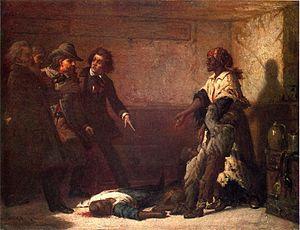
Thomas Satterwhite Noble, né le 29 mai 1835 à Lexington dans l'état du Kentucky et décédé le 27 avril 1907 à New York dans l'état de New York aux États-Unis, est un peintre américain. Professeur émérite de la Art Academy of Cincinnati de Cincinnati, autrefois nommé McMicken School of Design, il est connu pour sa série de quatre tableaux anti-esclavagistes peint à la fin de la guerre de Sécession.